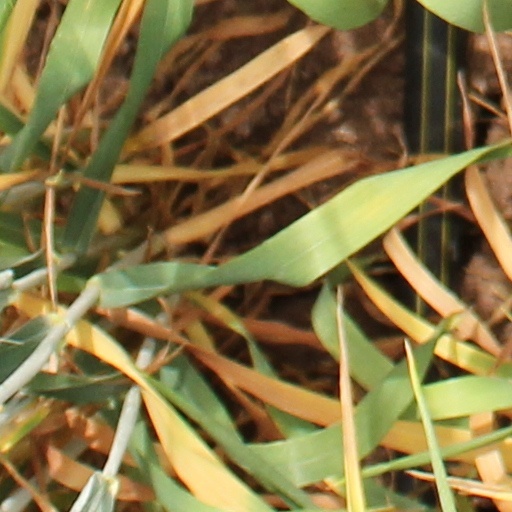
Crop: wheat